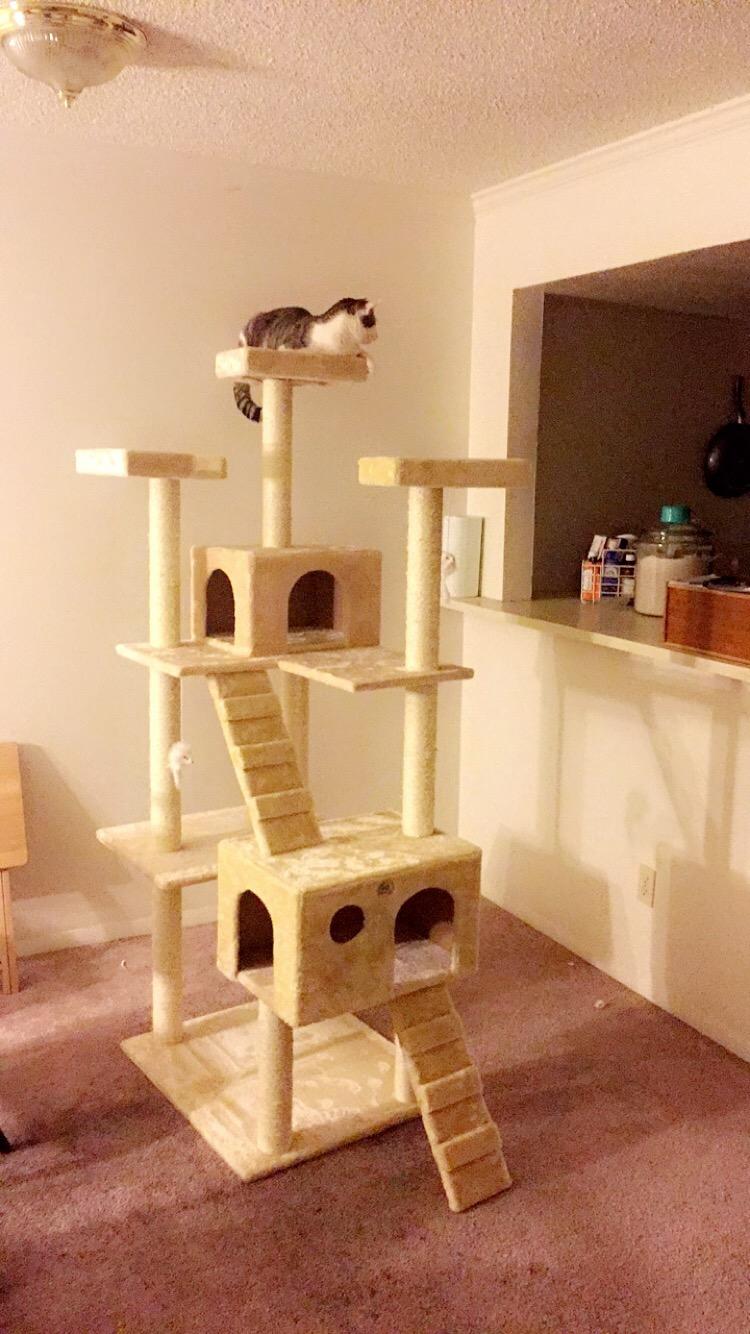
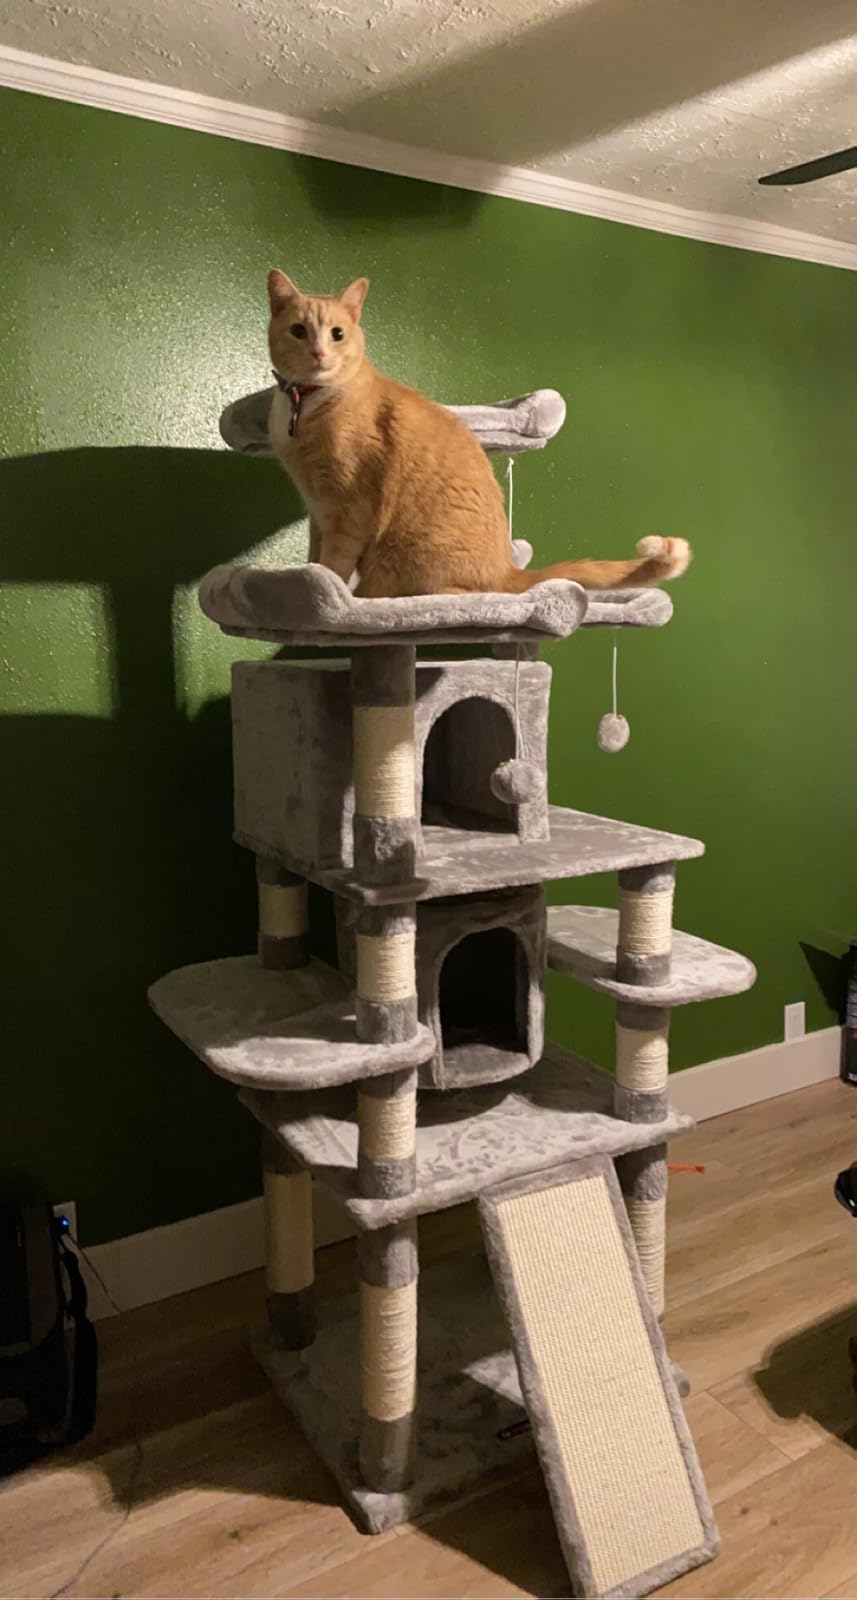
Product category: items_cat tree
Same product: no